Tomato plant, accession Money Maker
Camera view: vertical (180 deg); turntable rotation: 180 degrees
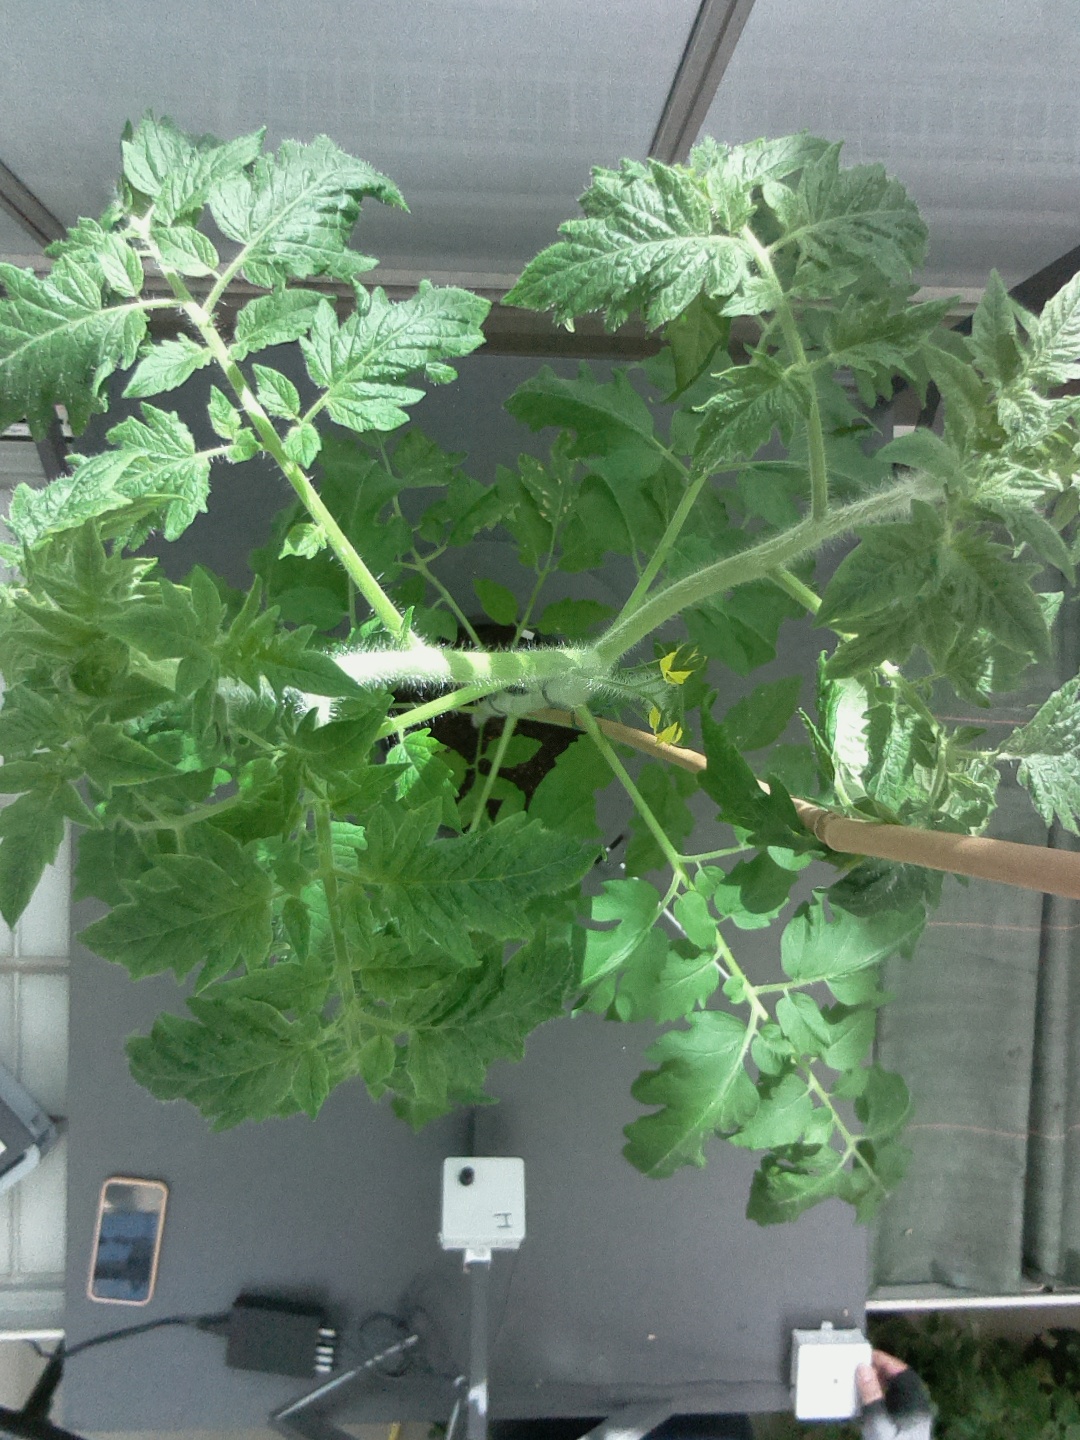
BBCH growth stage 61: 10%-20% of flowers open